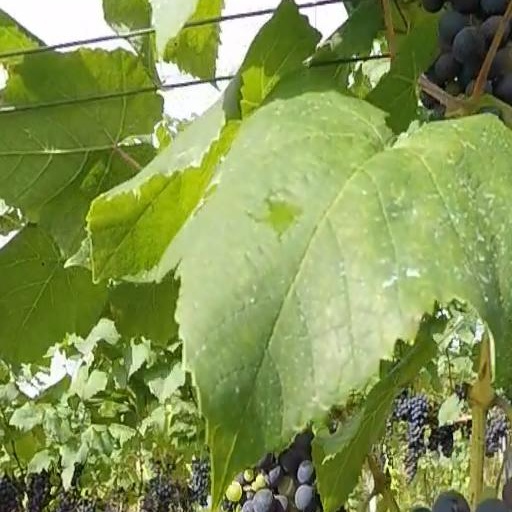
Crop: grape